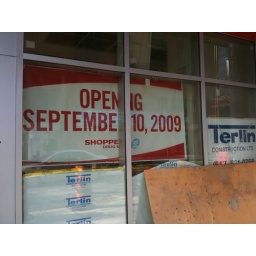
Shoppers Drug Mart opening in ground floor of Mondrian, September 10, 2009